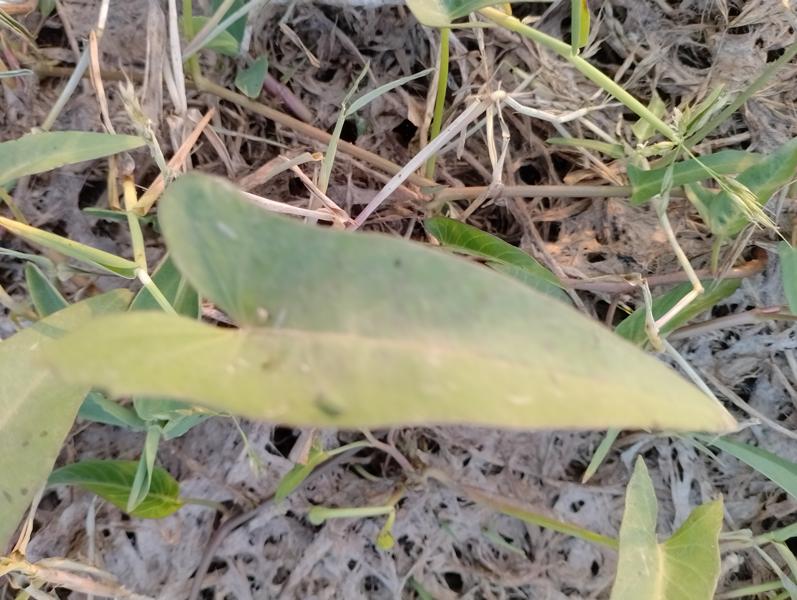
Weed species: Ipomoea aquatic